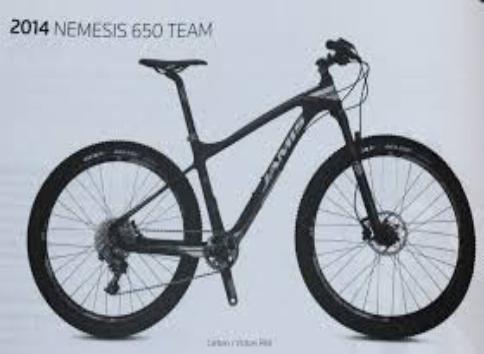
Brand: jamis bicycles
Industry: Transportation